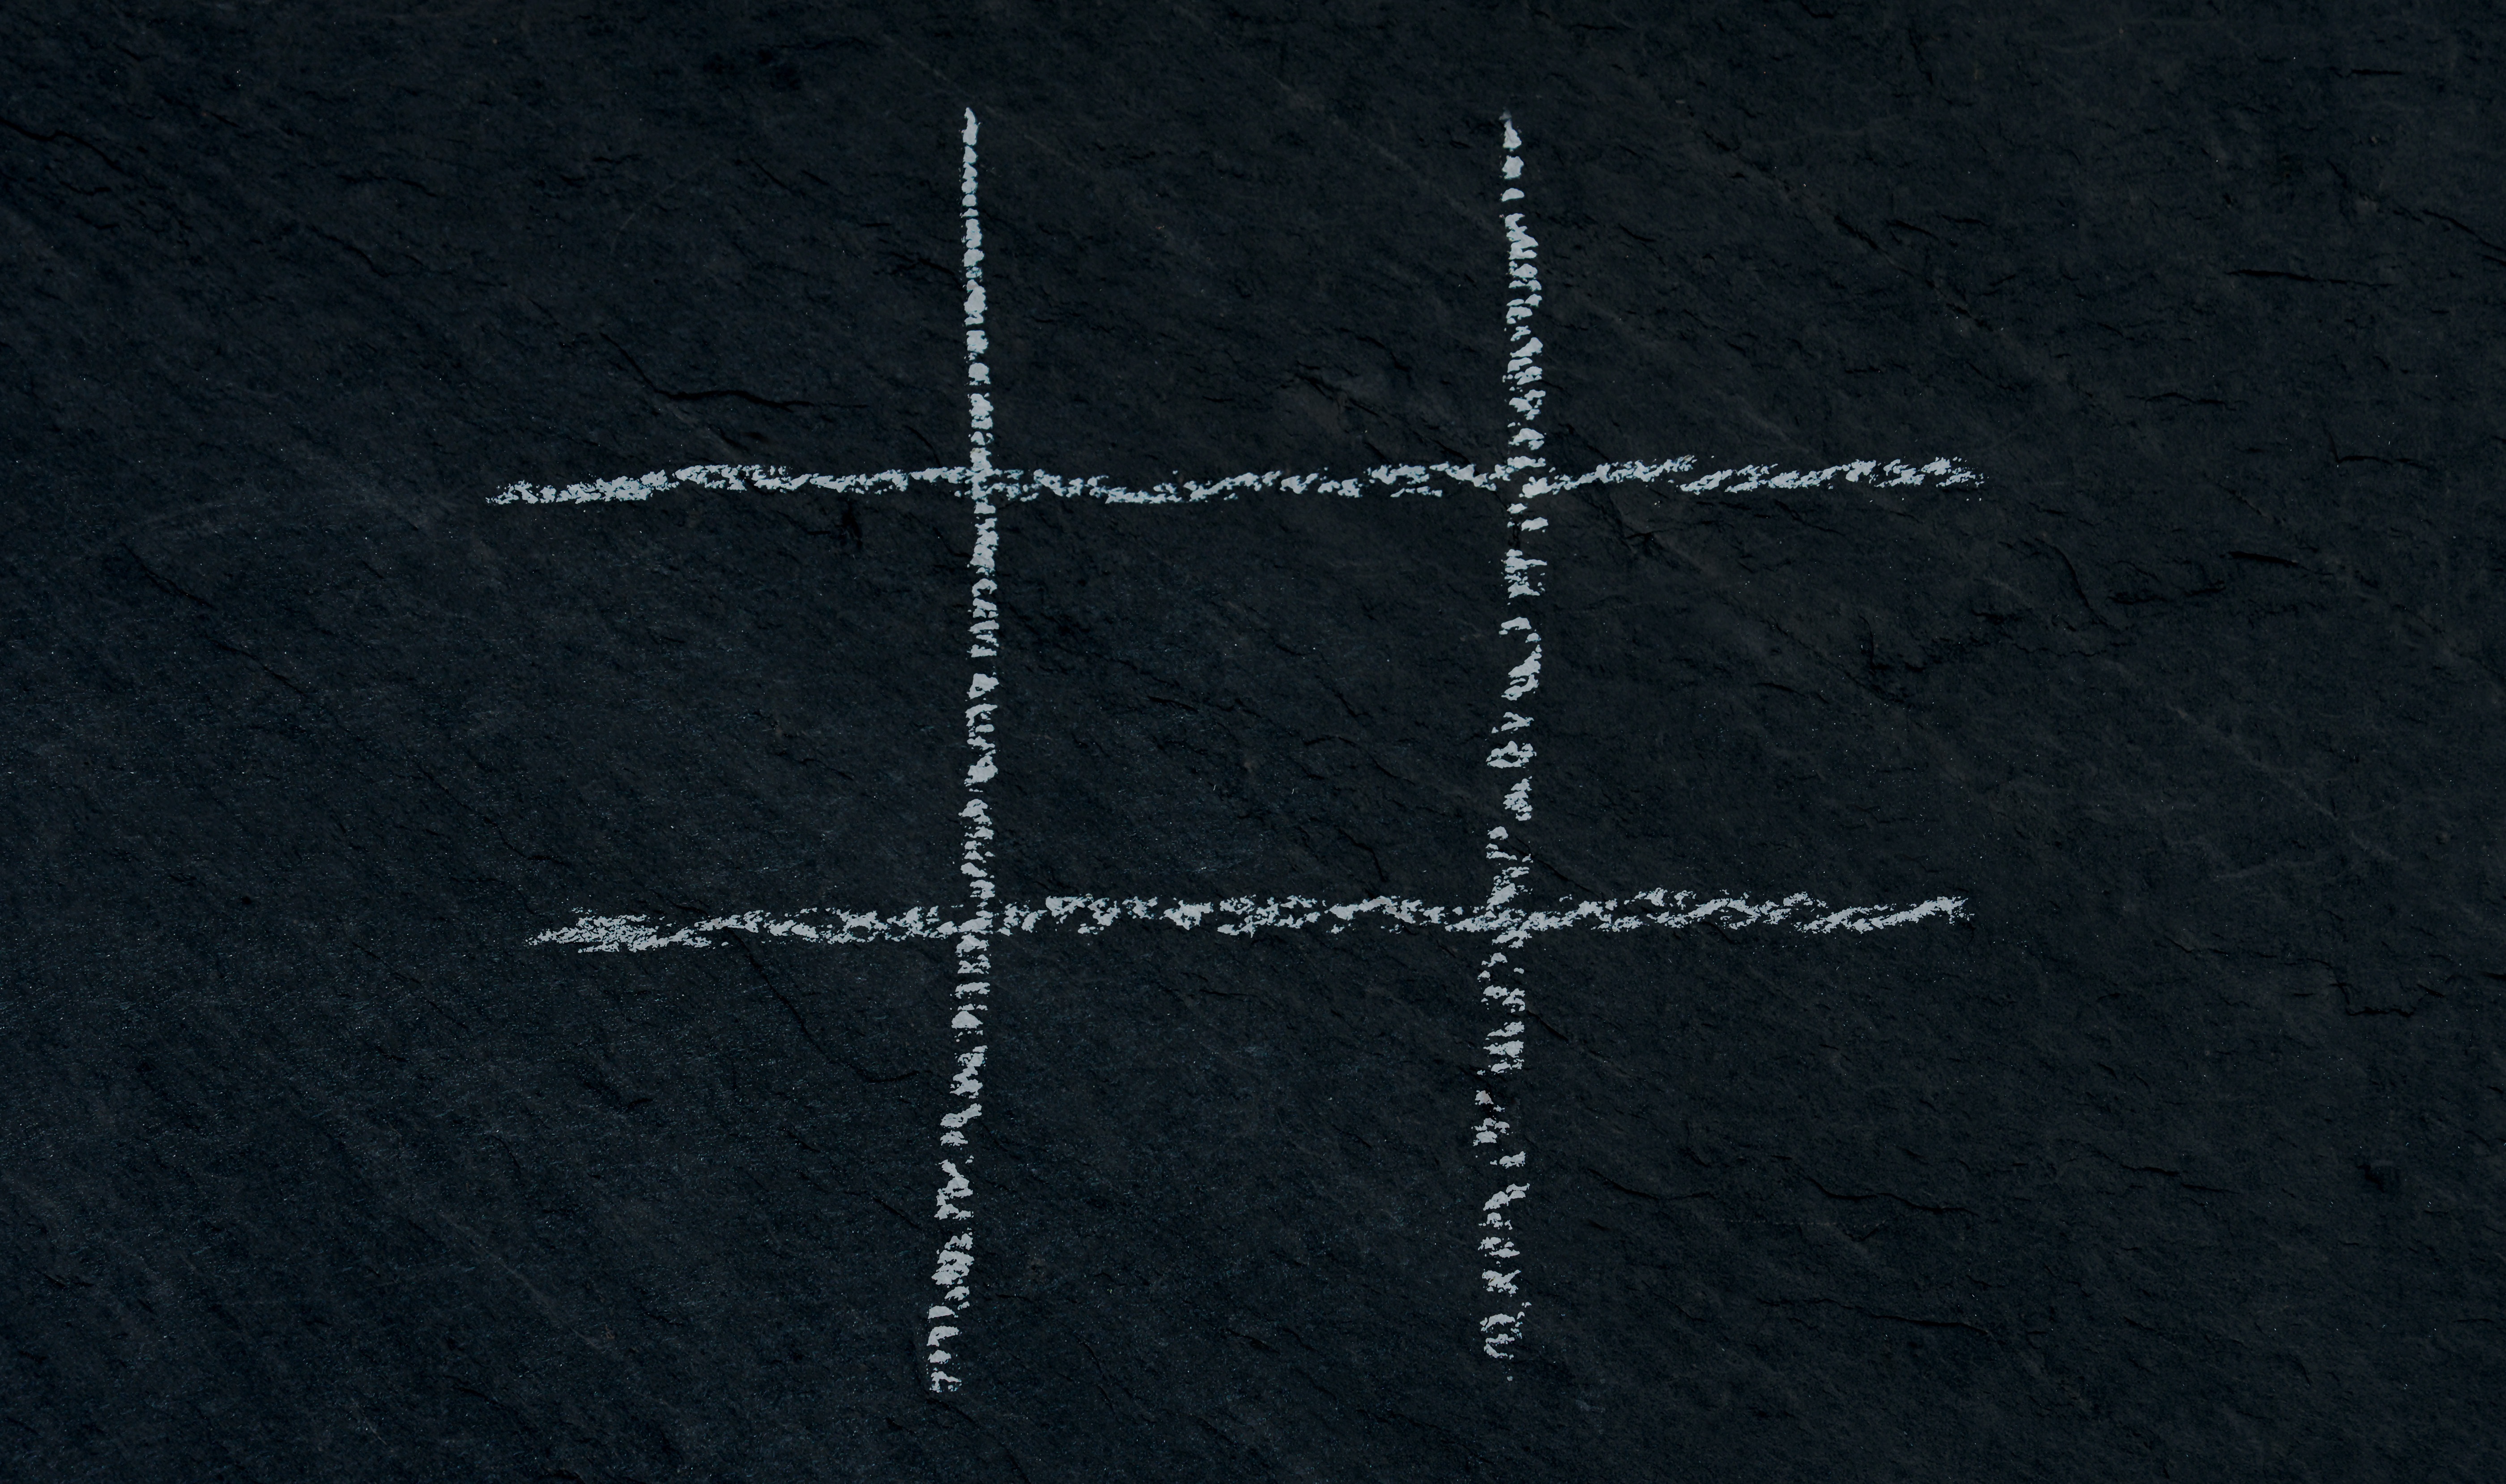
black and white, board, play, texture, line, blackboard, black, monochrome, circle, slate, brand, font, fields, chalk, text, solution, greeting card, emotion, memory cards covered with, tic tac toe, three wins, puzzles, joining together, empty fields, game fields